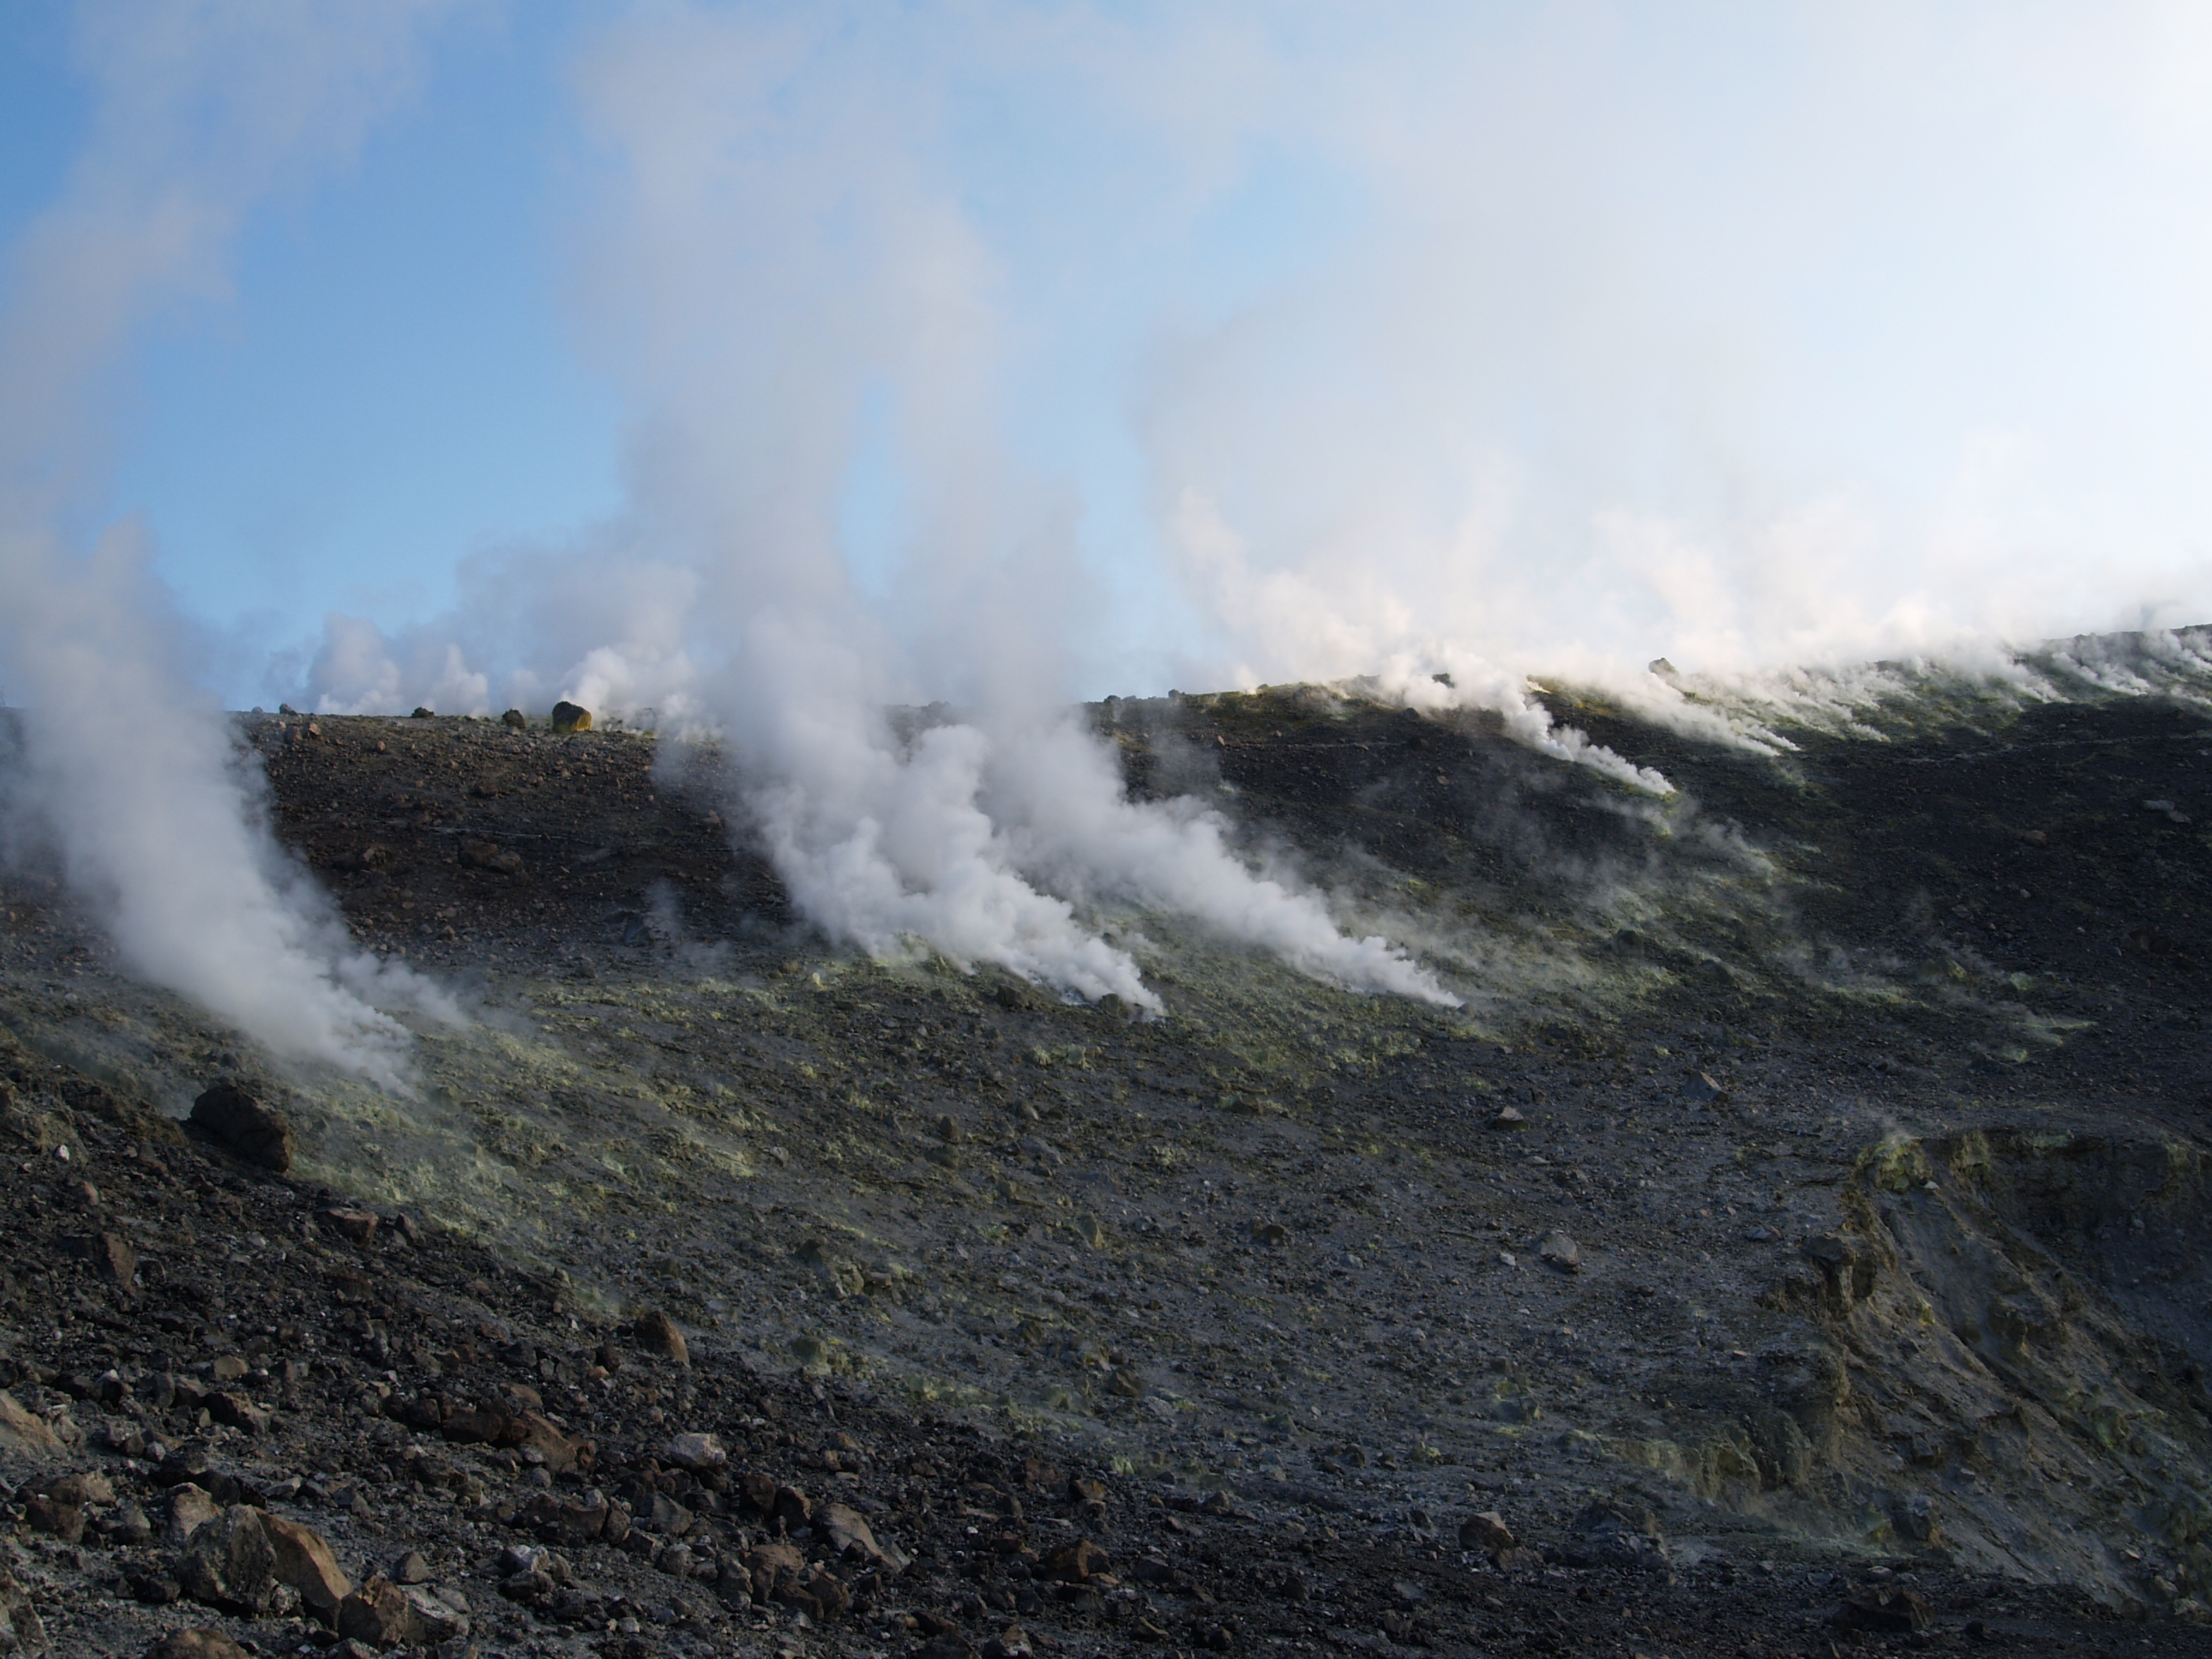
landscape, sea, coast, ocean, mountain, wave, travel, europe, mediterranean, volcano, italy, terrain, body of water, geyser, italian, sicily, lipari, eruption, landform, aeolian, geographical feature, atmospheric phenomenon, geological phenomenon, wind wave